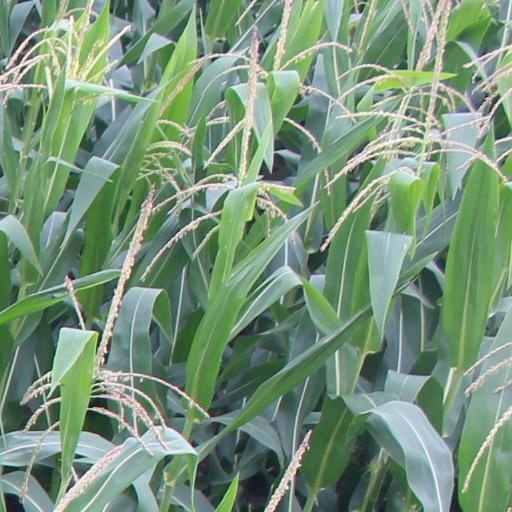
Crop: maize; corn